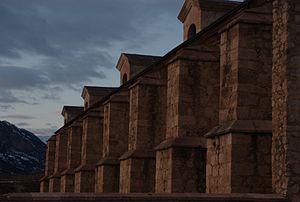
Arsenal du fort Vauban de Mont-Dauphin Português: Arsenal do forte Vauban em Mont-Dauphin
Mont-Dauphin est une commune française située dans le département des Hautes-Alpes en région Provence-Alpes-Côte d'Azur.